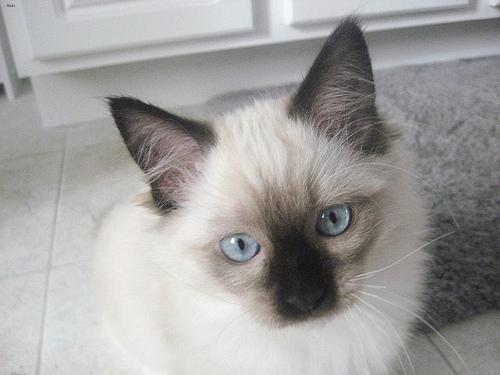
Ragdoll